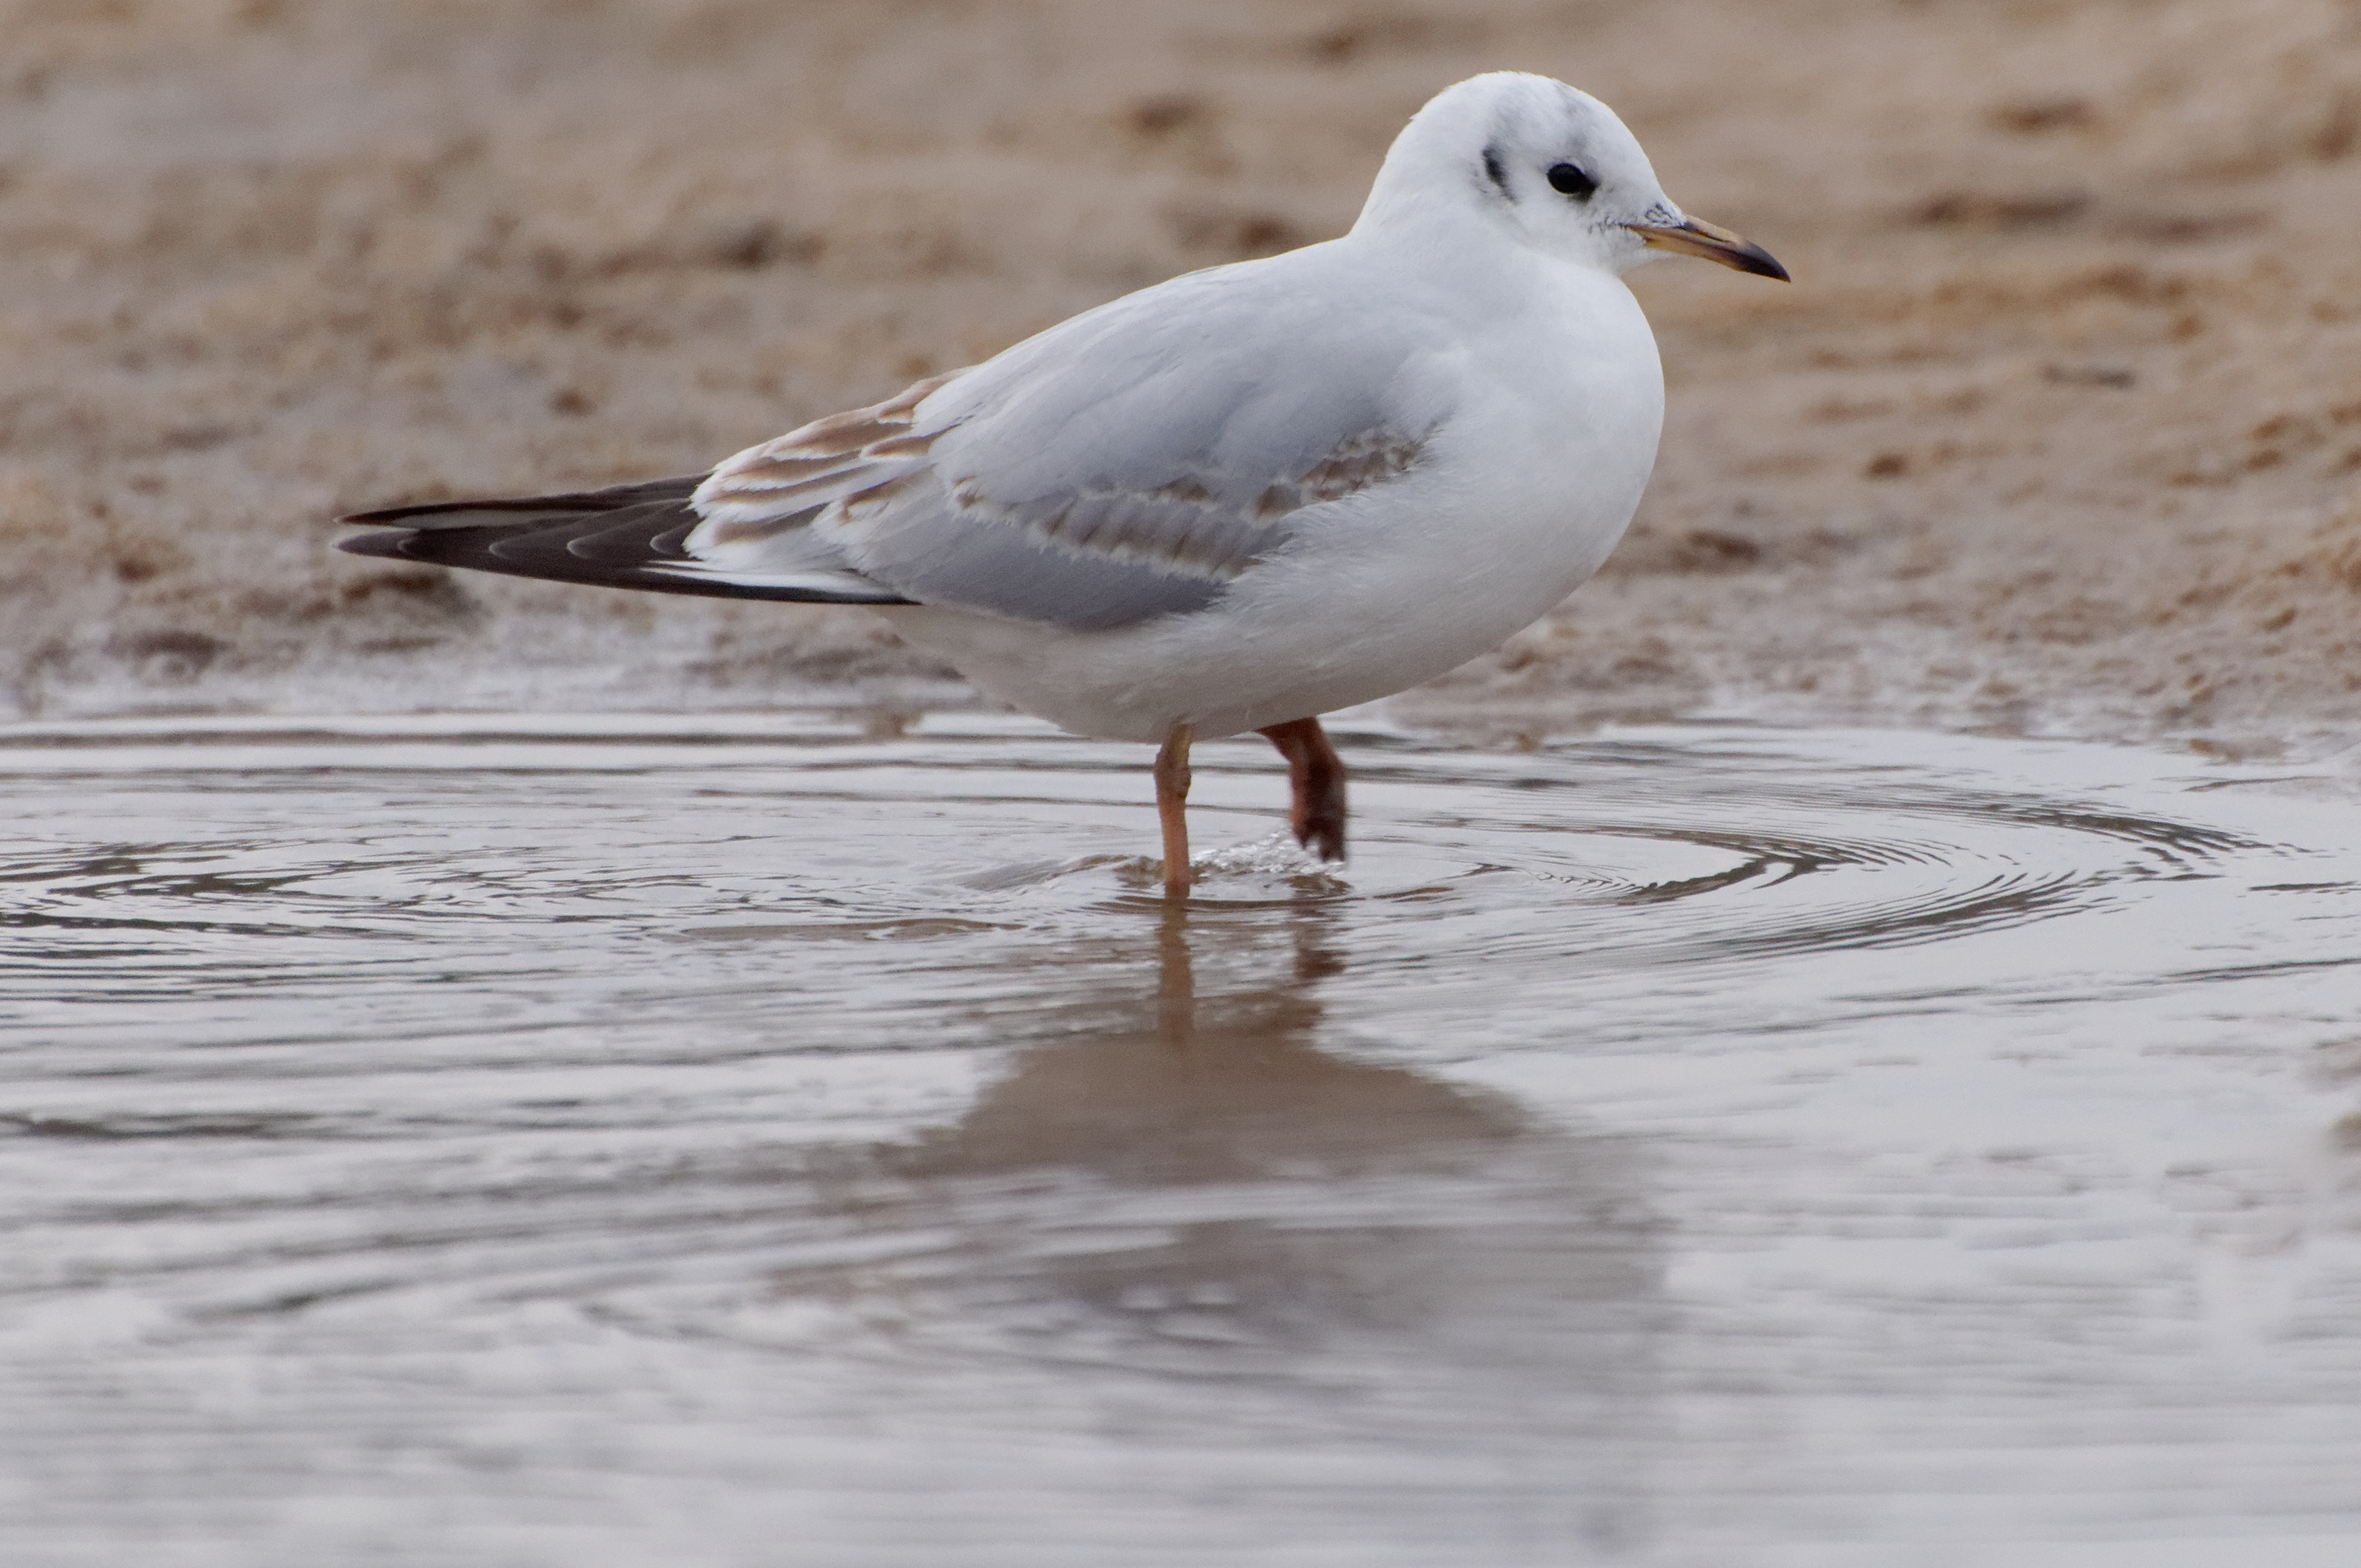
sea, water, nature, bird, wing, air, seabird, seagull, wildlife, gull, beak, fauna, vertebrate, water bird, shorebird, sandpiper, charadriiformes, european herring gull, calidrid